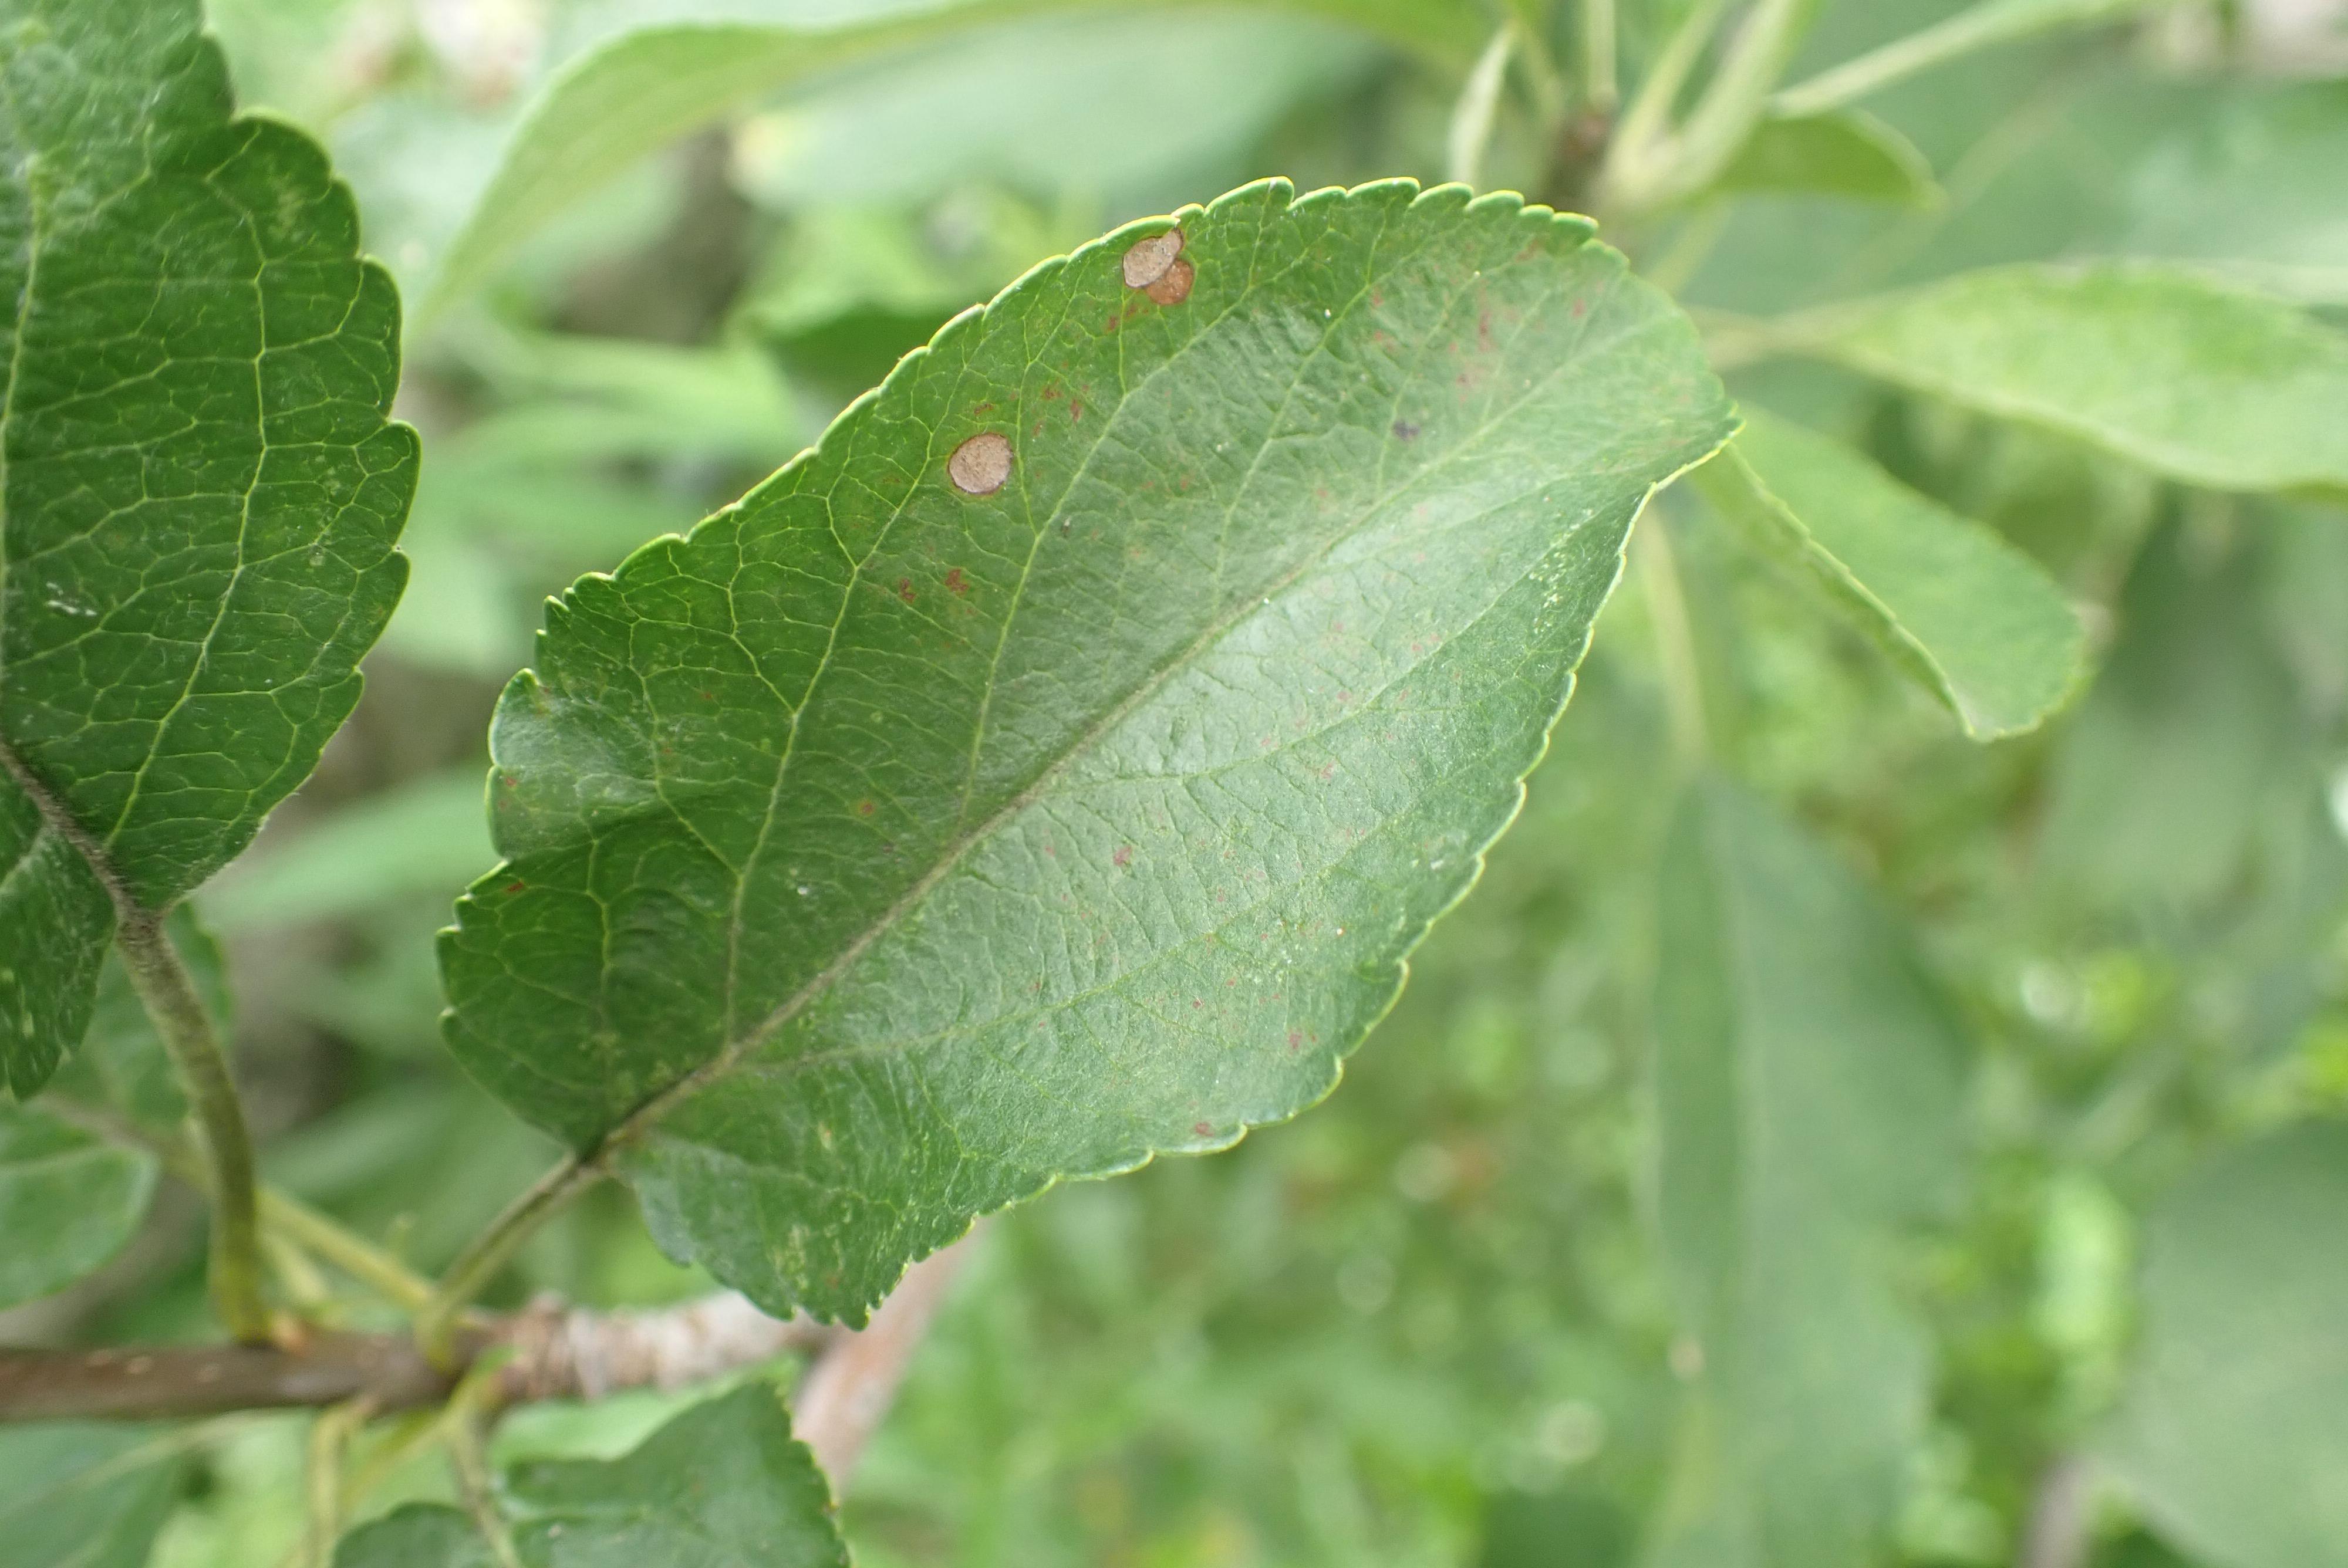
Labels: frog_eye_leaf_spot